Annigeri

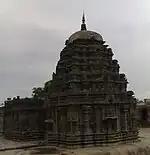
Amruteshwara Temple in Annigeri

Annigeri was an important political and cultural center in the past. Various kings like the Chalukya dynasty, Seuna Yadavas of Devagiri and the Hoysala Empire annexed the town, which once formed part of the kingdoms of the Kalachuris of Kalyanis.